Juan Escobedo

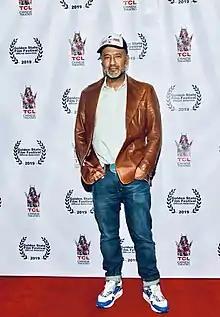
Juan Escobedo at the Golden State Film Festival at The Chinese Mann's Theater

In 2008 Escobedo founded The East Los Angeles Society of Film and Arts (TELASOFA) and the East LA Film Festival (ELAFF). TELASOFA is a non-profit organization dedicated to "Provoking Thought and Inspiring Solutions" for youth who are at risk of substance abuse, HIV/AIDS, early pregnancy and gang involvement